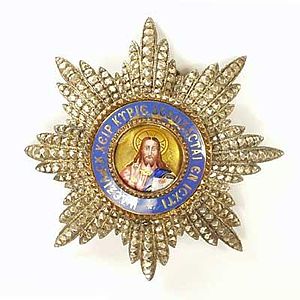
Frelserens Orden / Ordenstegn
Ordensstjerne for Frelserens Orden
Frelserens Orden er en græsk orden. Den blev oprettet som kongelig orden i 1829. Den har siden eksisteret under skiftende statsformer og regimer, som landets højeste orden.